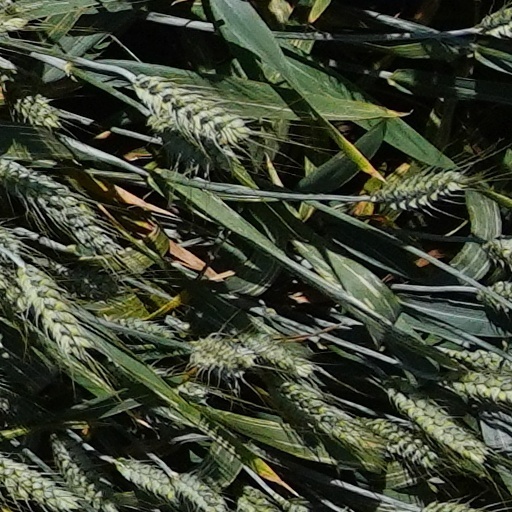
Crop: wheat